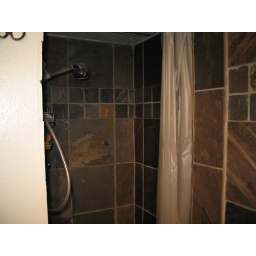
bathroom in master bed room